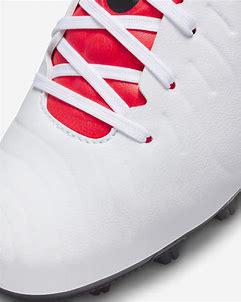
Brand: Nike
Model: Jr Tiempo Legend 10 Academy